Eddie Gilbert (wrestler)

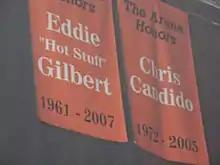
Gilbert's Hardcore Hall of Fame banner in the former ECW Arena.

Gilbert wanted to become a professional wrestler by the second grade, and wrote articles and took photographs for newsstand and ringside magazines as a way to become involved in the business. He was once rumored to have missed his own high school graduation so he could make it to Memphis to lose in the first match on the undercard at the Mid-South Coliseum. After graduating from high school, he made his debut in 1977 in the Memphis, Tennessee-based Continental Wrestling Association as "Tommy Gilbert Jr." in honor of his father, Tommy Gilbert. On February 10, 1979, he and Ricky Reed defeated Jake Dalton and Haiti Charlie. In 1980, he and his father won the AWA Southern Tag Team Championship.